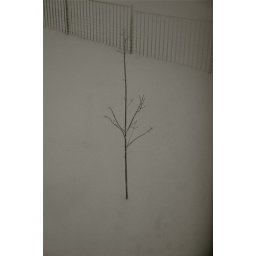
Long exposure from my bedroom window tonight in a break between powerful bands of snow.